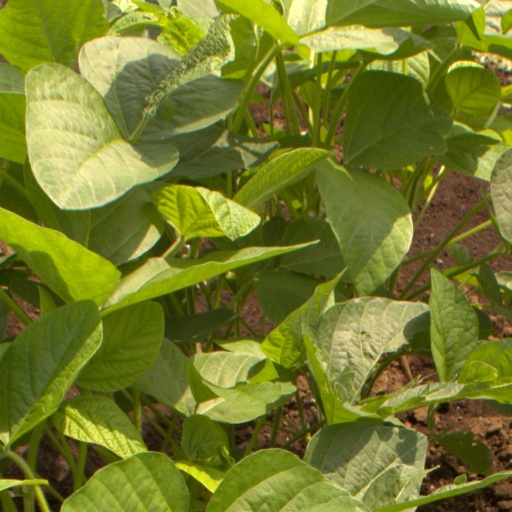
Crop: soybean